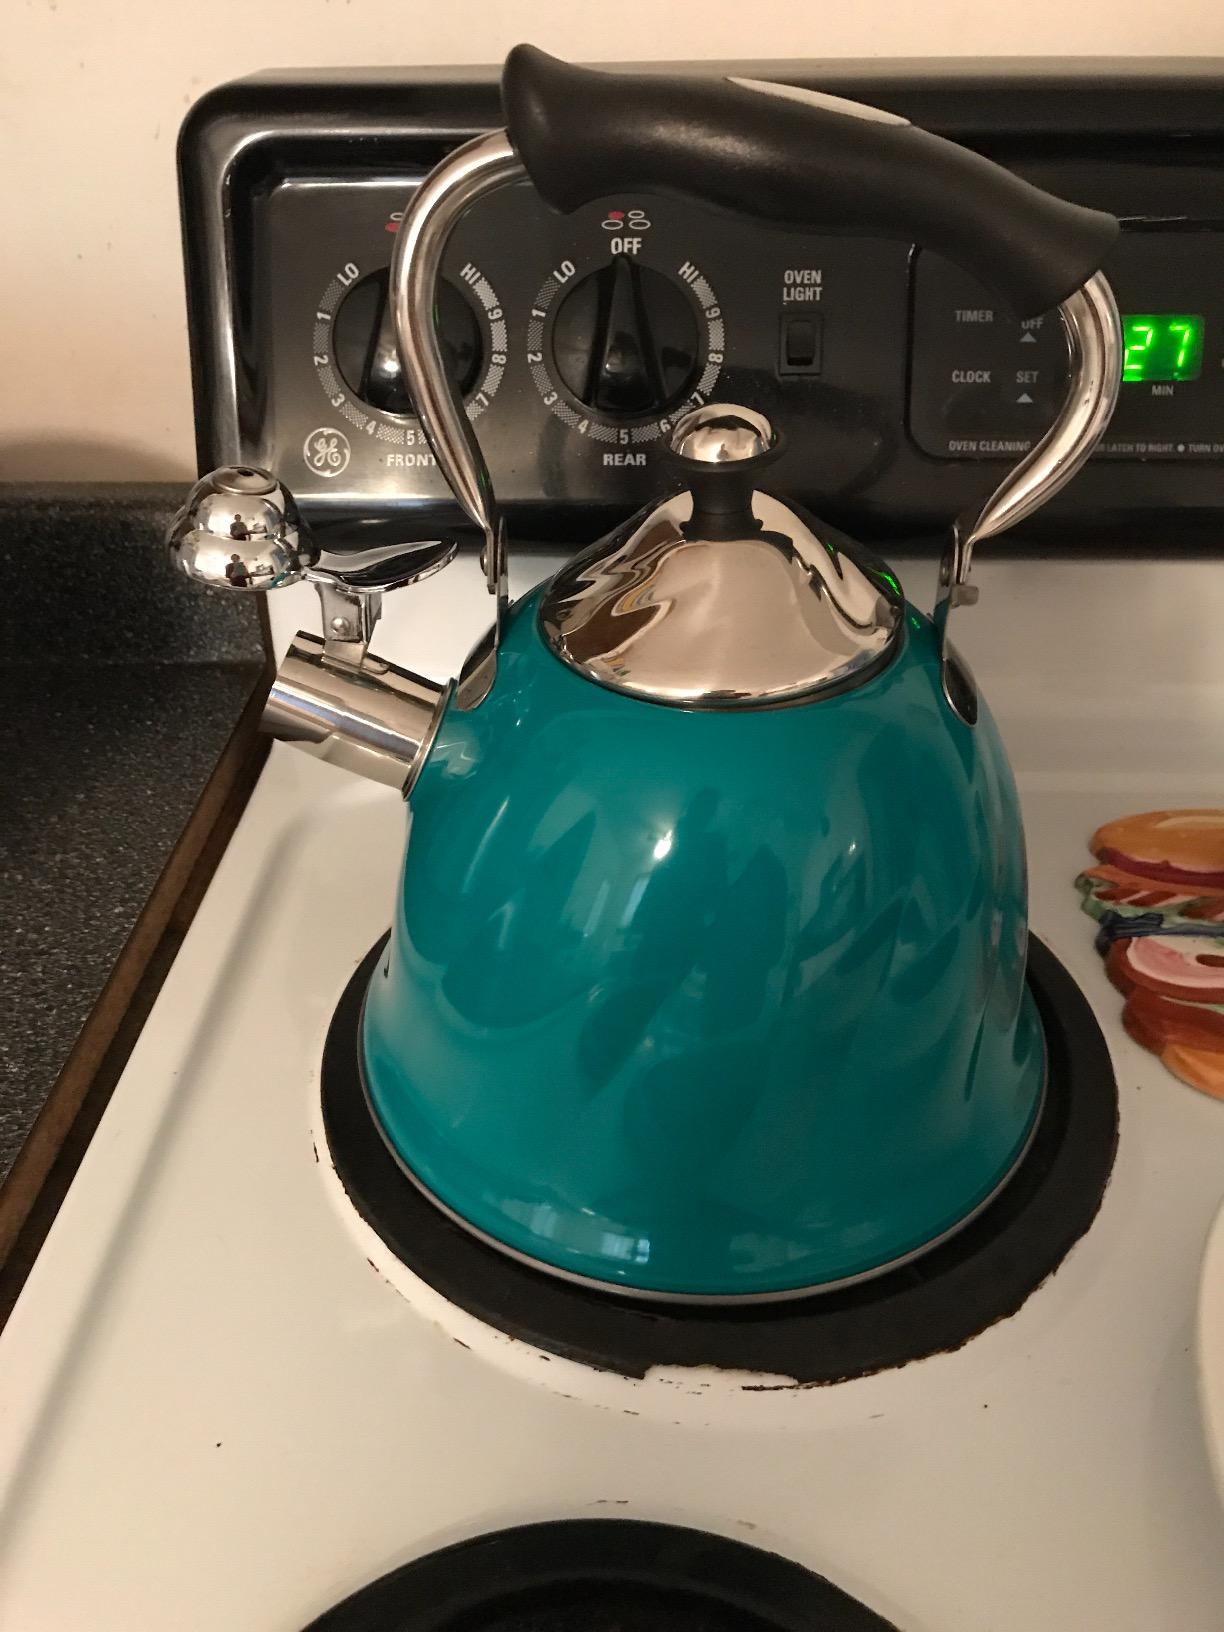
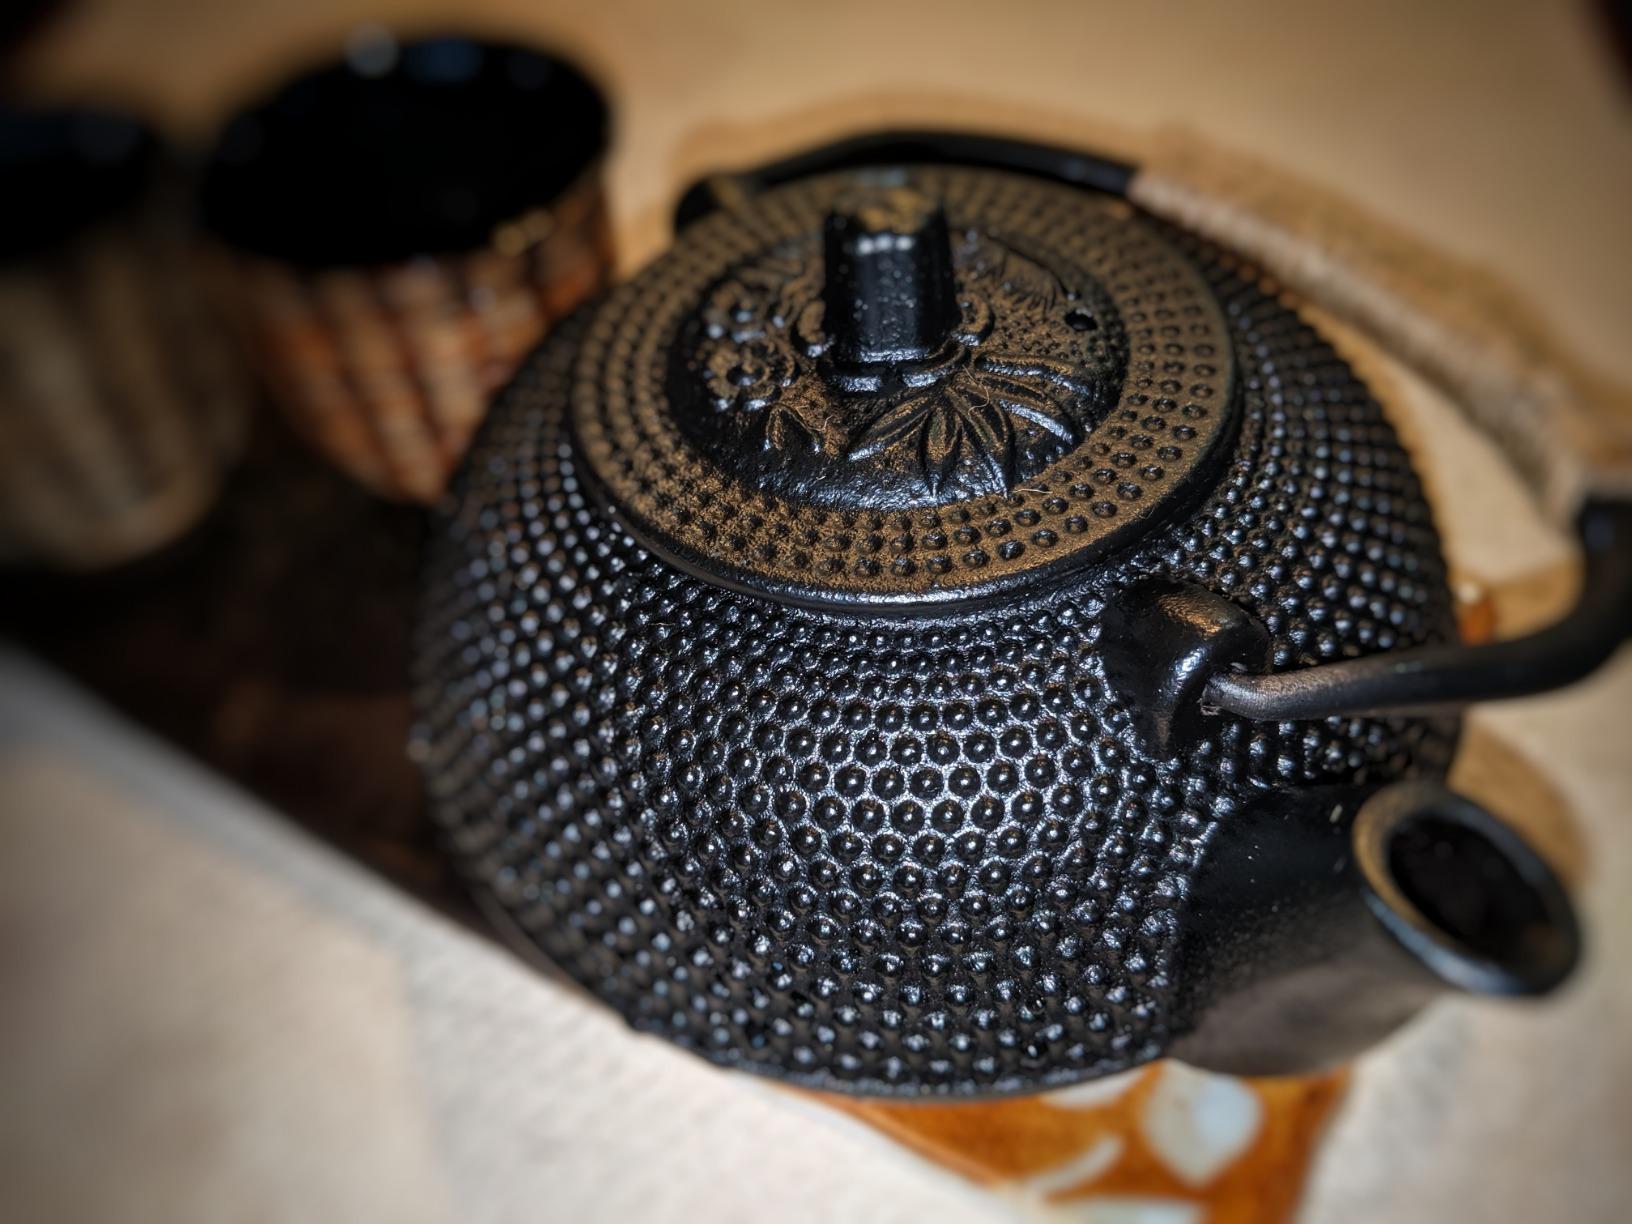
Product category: items_kettle
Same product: no